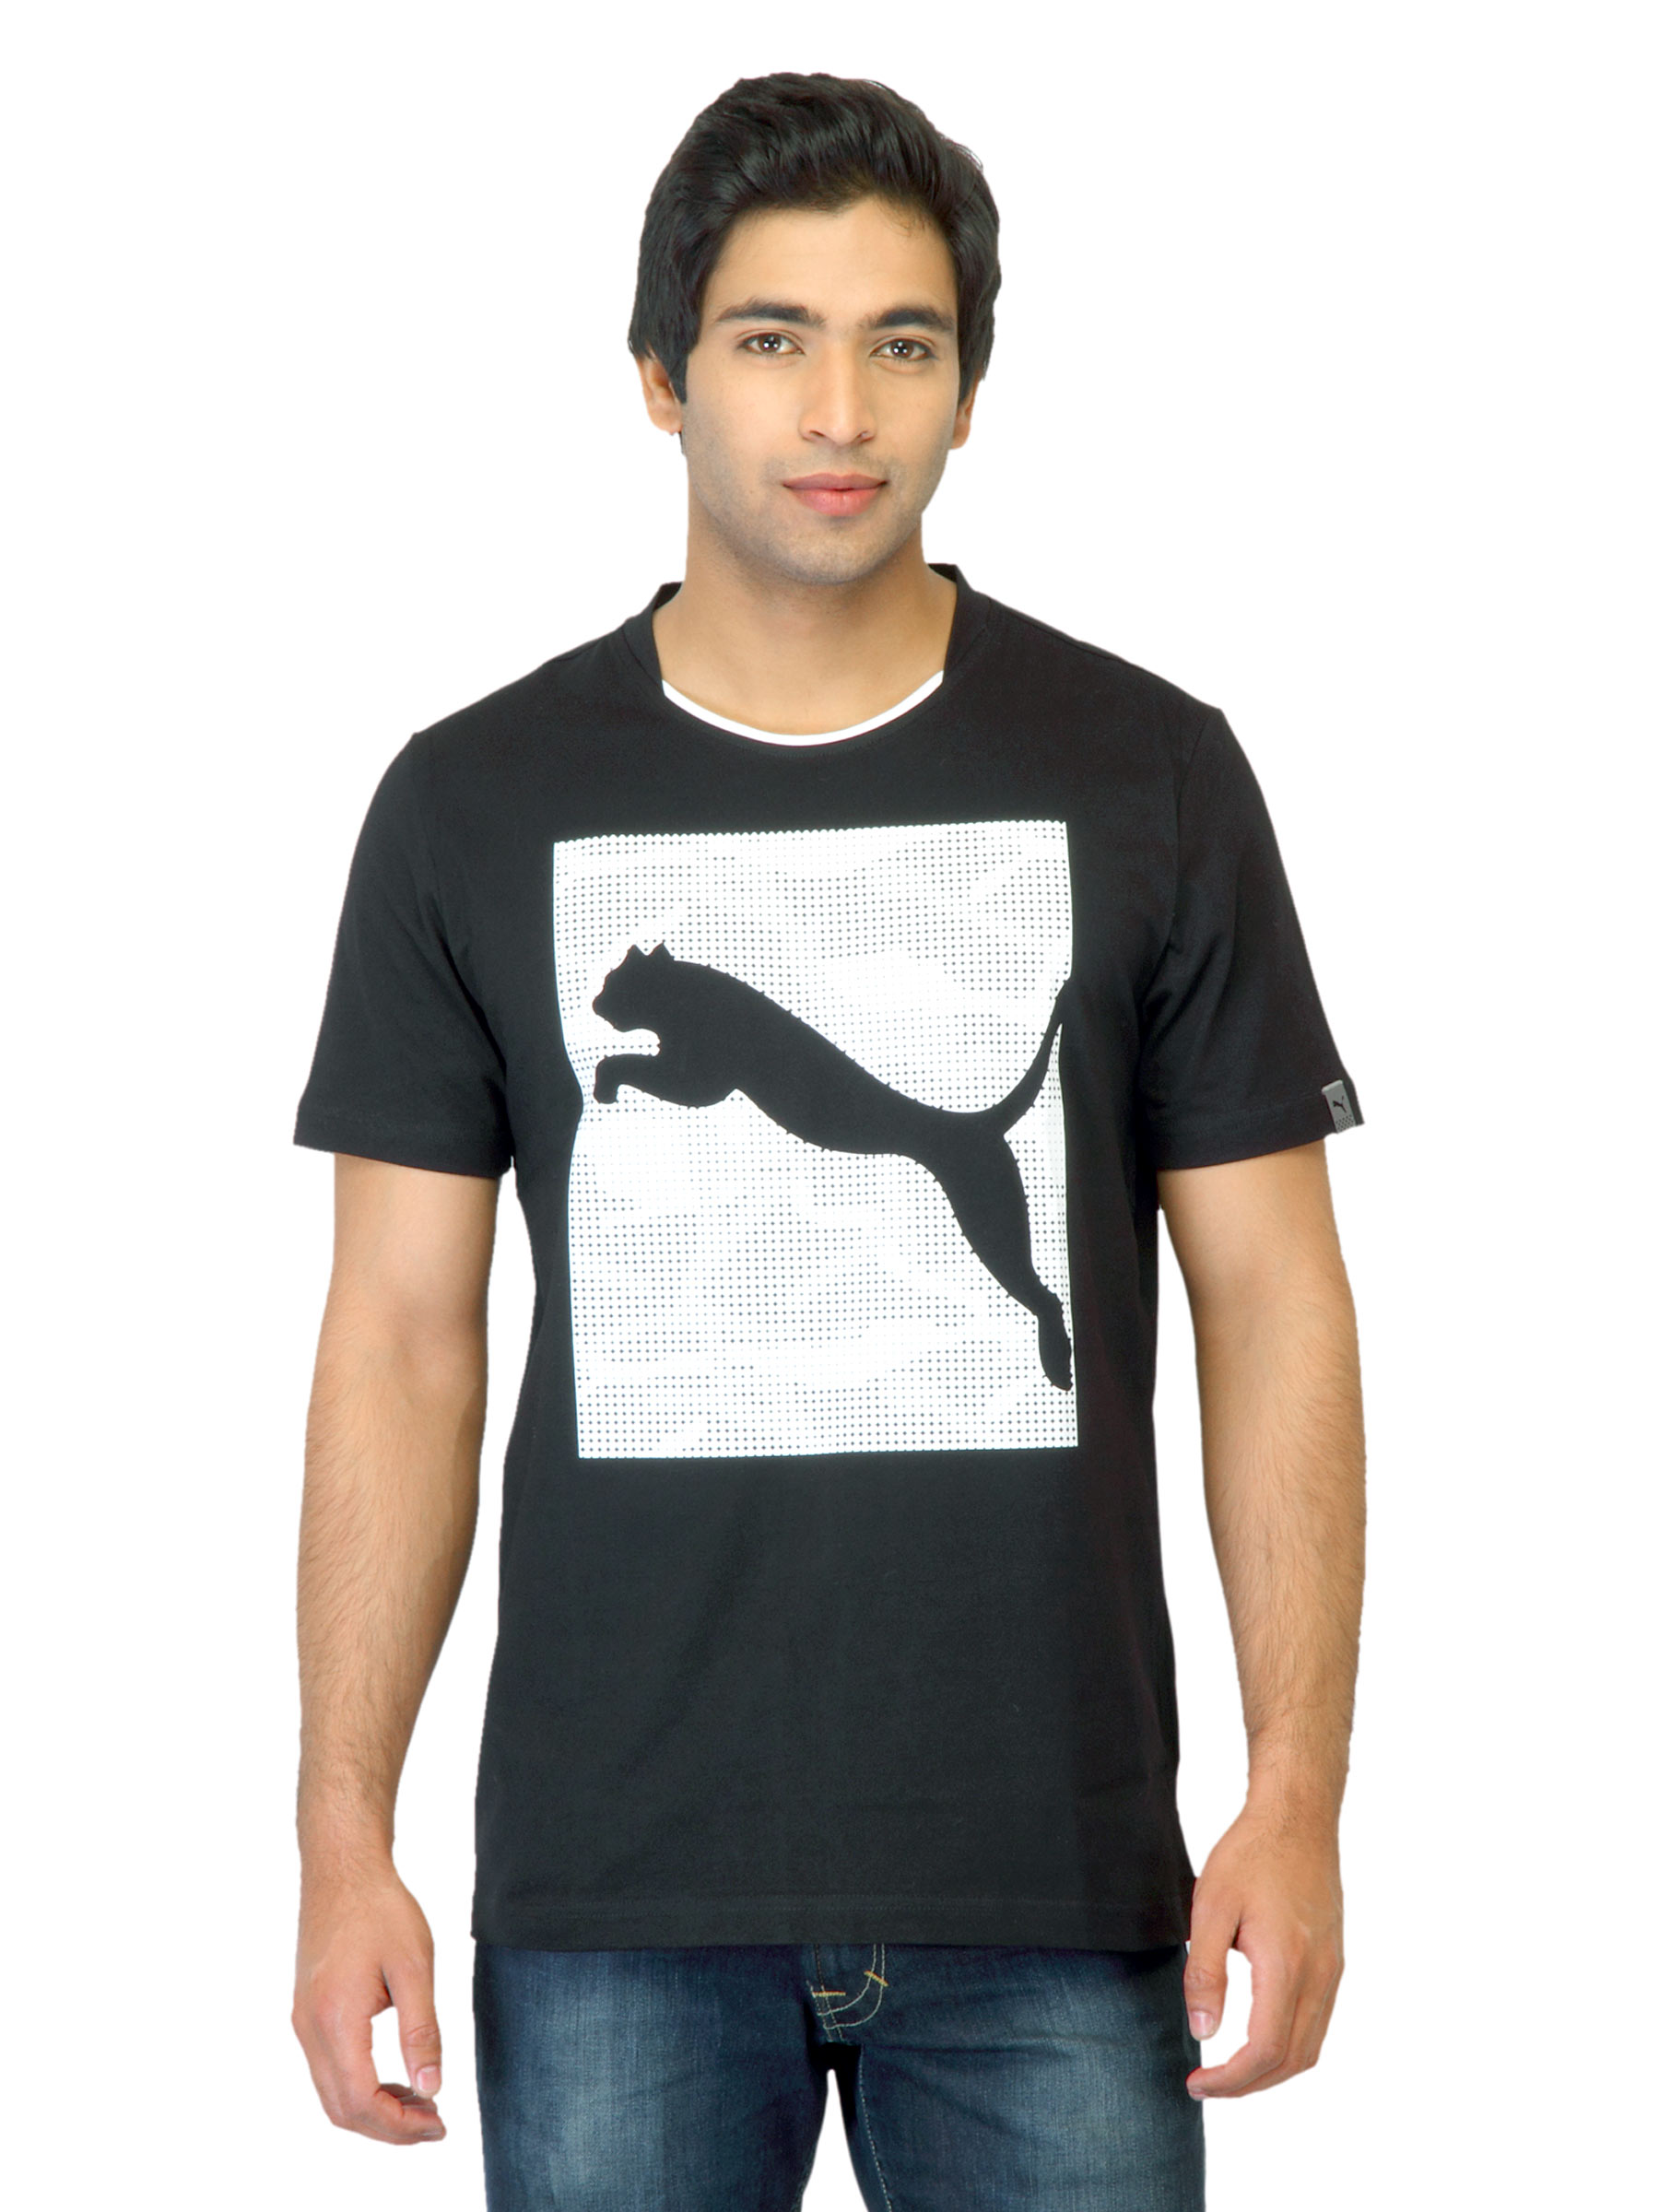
Puma Men Tech Black T-shirt
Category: Apparel / Topwear / Tshirts
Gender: Men
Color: Black
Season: Summer 2012
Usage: Casual